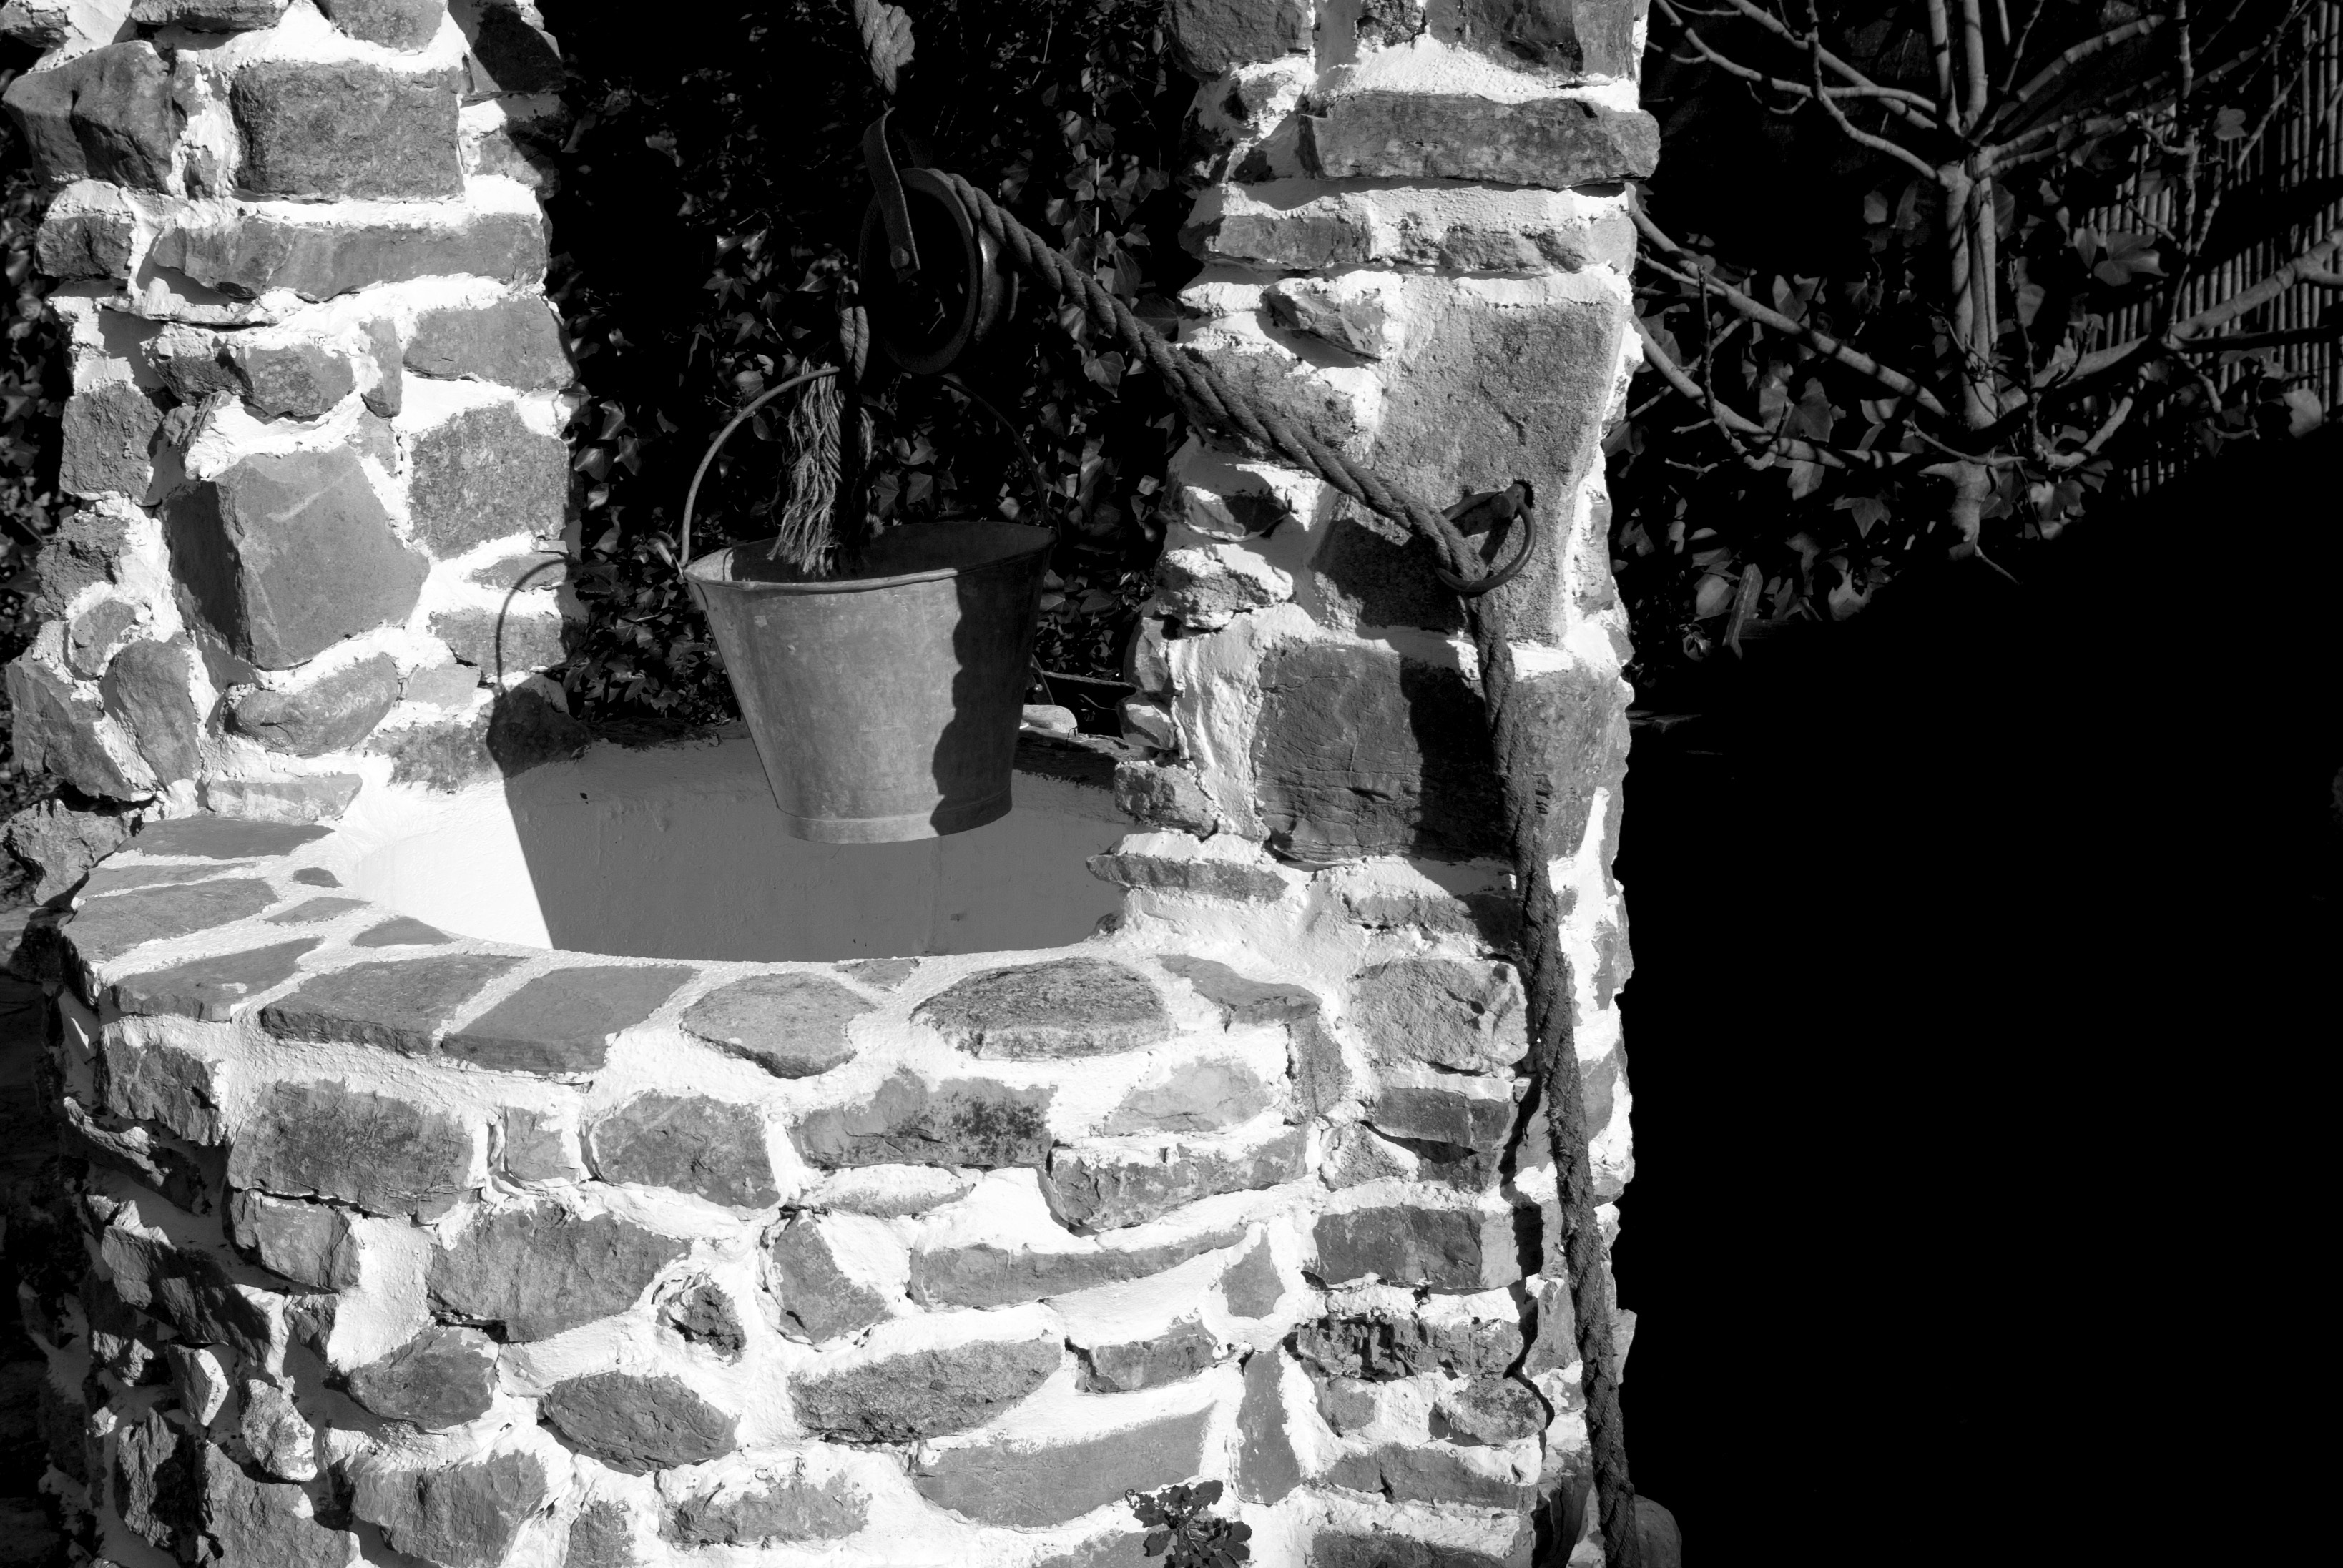
light, black and white, sun, white, photography, arid, old, dry, ice, black, monochrome, dead, sculpture, art, temple, photograph, image, carving, cracks, textures, monochrome photography